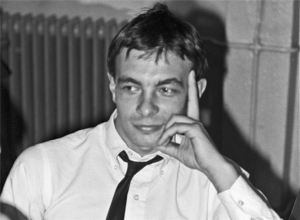
Karl Bartos (Kraftwerk) photographié à Zürich en 1976.
Karl Bartos, né le 31 mai 1952 à Berchtesgaden, en Allemagne, est un musicien allemand, ancien percussionniste du groupe de musique électronique Kraftwerk entre 1975 et 1990.